Beltrán de Risnel

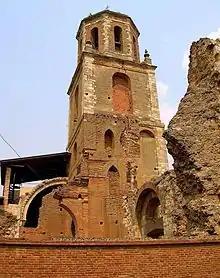
The clocktower of the monastery of Sahagún. Beltrán had extensive relations with the monastery, even settling a lawsuit between it and the town. The anonymous chronicle of the monastery is an important source for Beltrán's early career.

According to the "First Anonymous Chronicle of Sahagún", in February 1117 the synod of Burgos appointed Beltrán "assertor" (advocate) of the exiled inhabitants of Sahagún in a lawsuit against the monks of the local monastery heard before the archbishop of Toledo, Bernard. The chronicle is scathing in its account of Beltrán, whom it accuses of leading the burghers of Sahagún to lie. The synod also made bishops Hugh of Oporto and Pascal of Burgos responsible for the satisfaction of the monks' claims against the burghers and for the return of the latter to their homes. This is representative of the peace then reigning between Alfonso and Urraca, since the former was thereby recognising Pascal as rightful bishop of Burgos and the latter recognised Beltrán as legitimate count of Carrión.